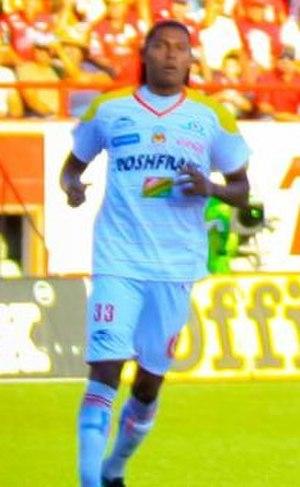
Joel Huiqui est un footballeur mexicain né le 18 février 1983 à Los Mochis. Il évolue au poste de défenseur aux Lights de Las Vegas, en USL.